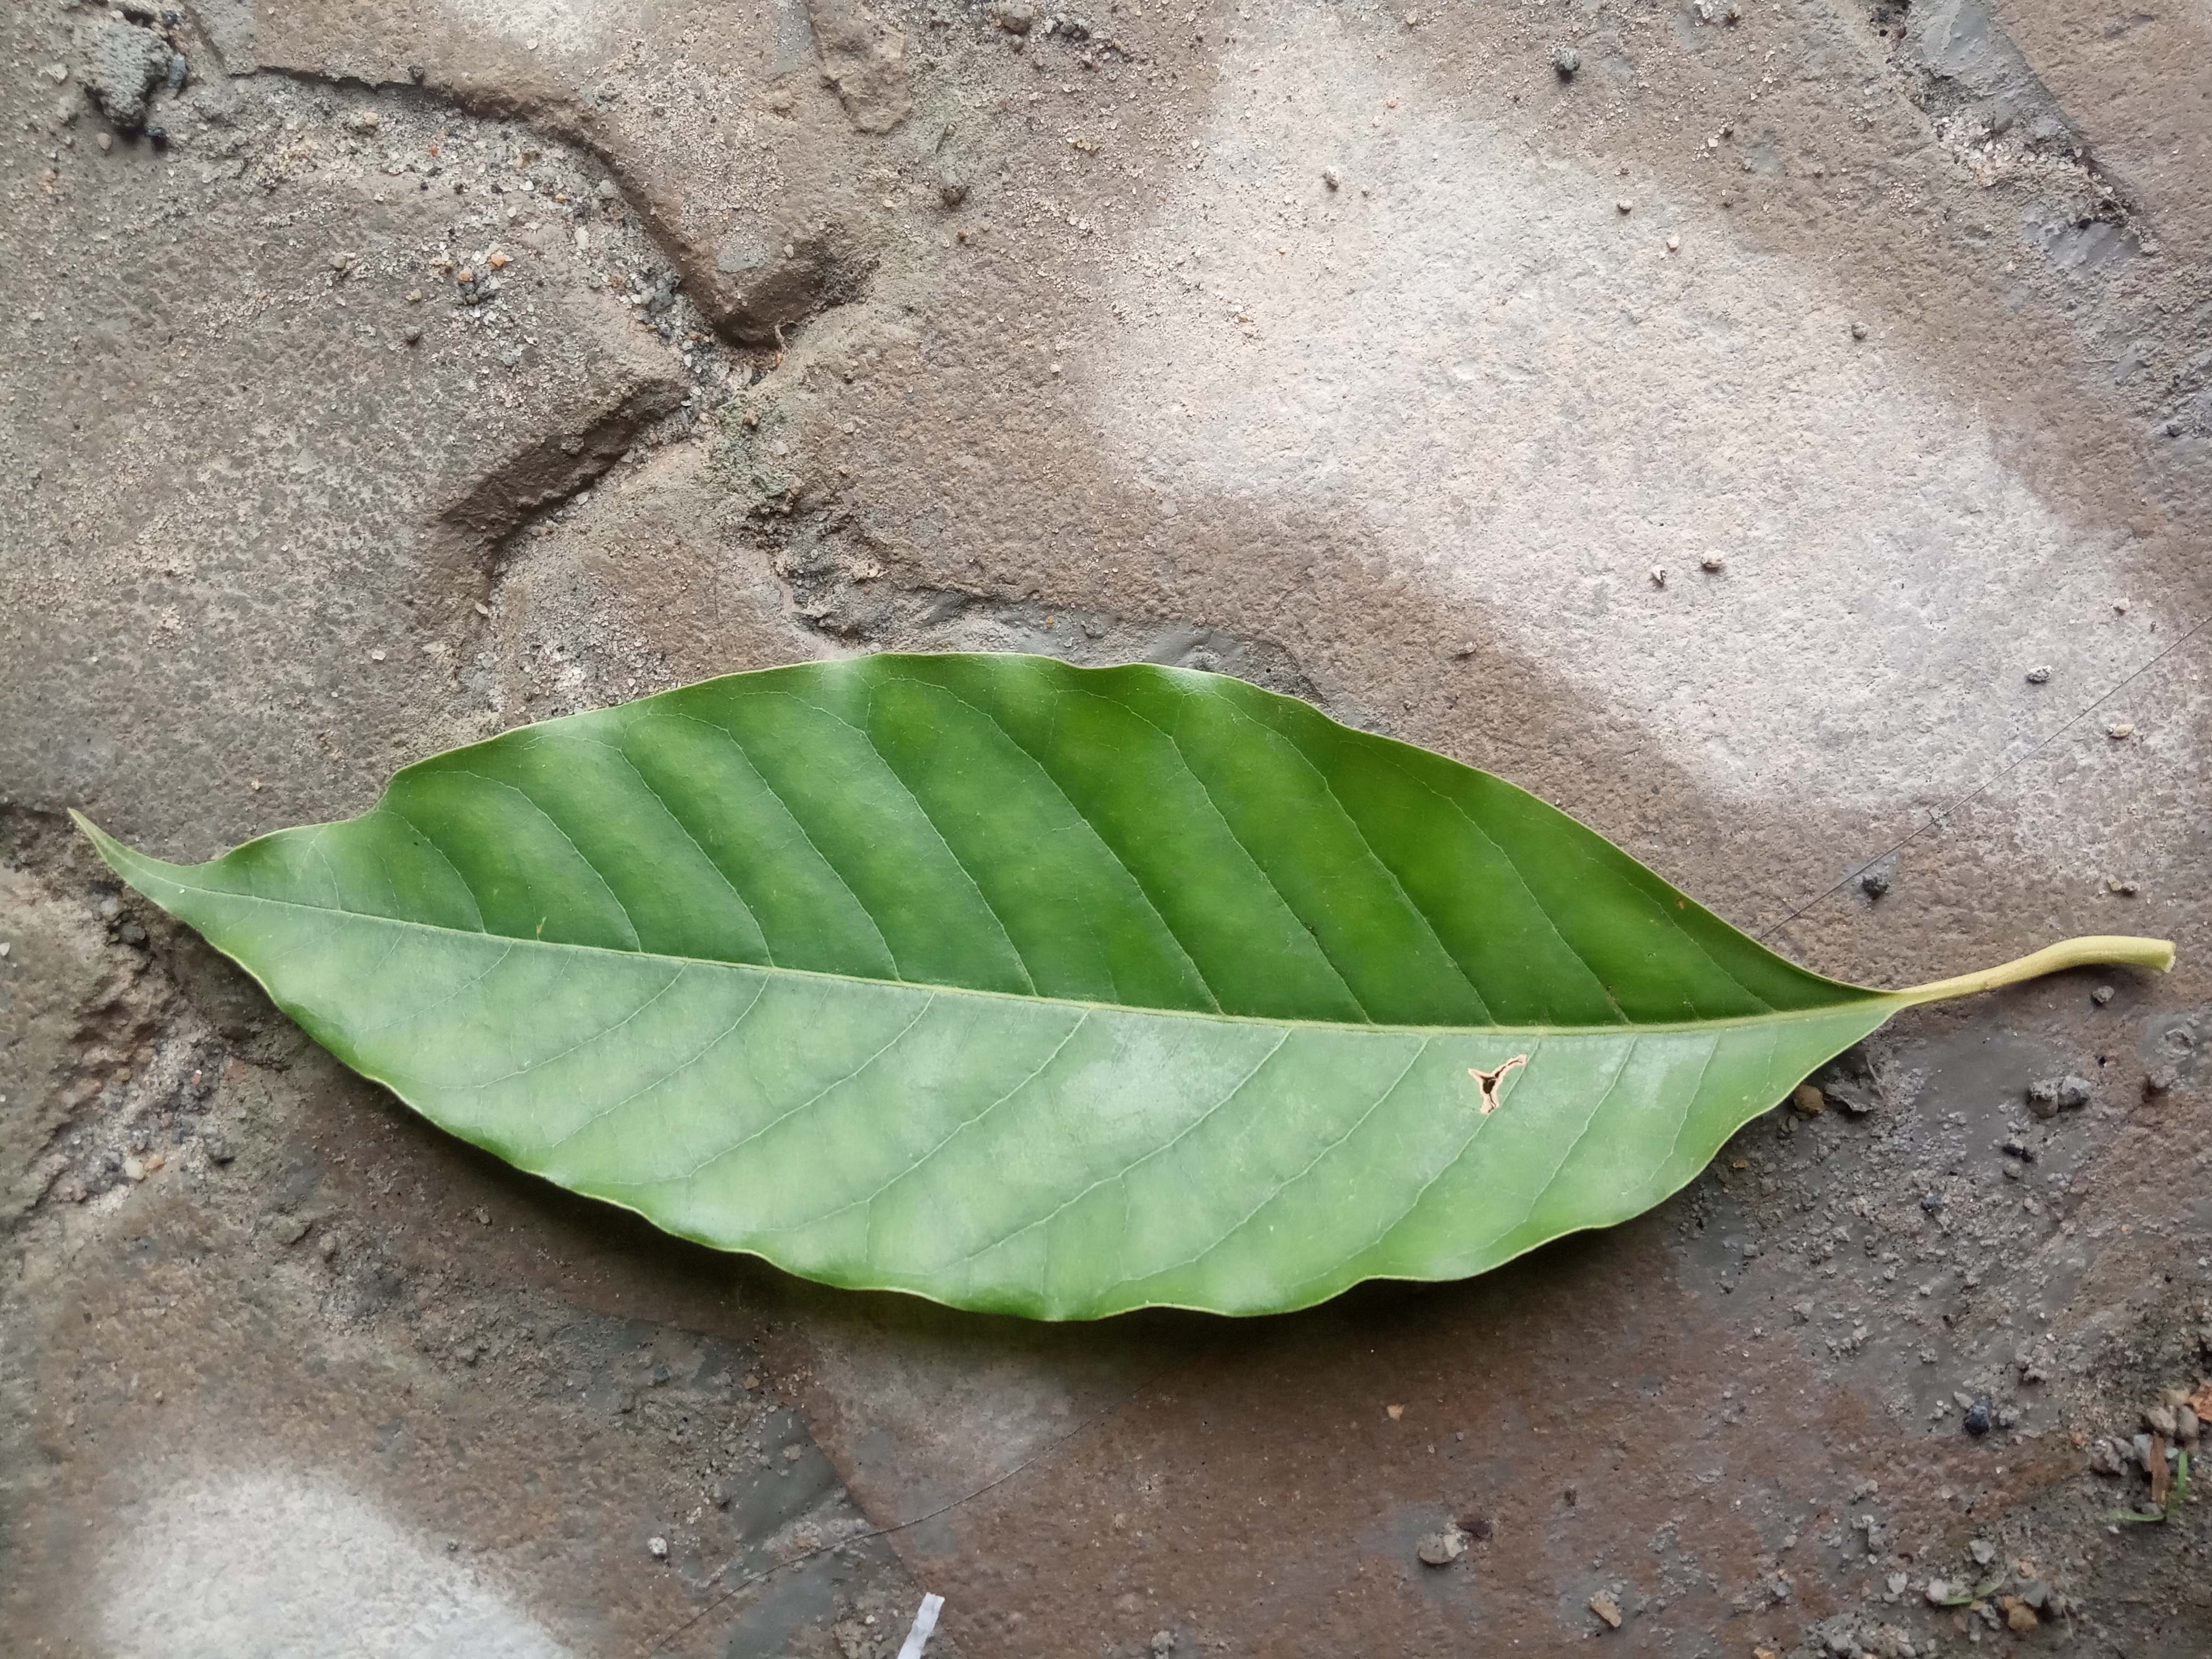
Plant: Coffee